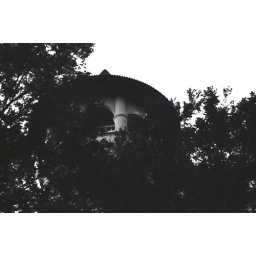
The Witch's Hat water tower in Prospect Park, Minneapolis.